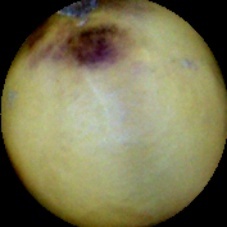
Label: Spotted